BabelNet

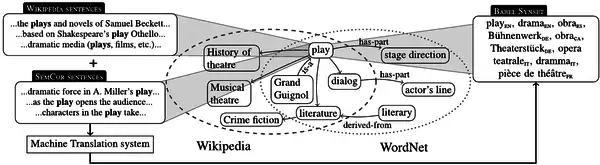
BabelNet is a multilingual semantic network obtained as an integration of WordNet and Wikipedia.

, BabelNet (version 5.3) covers 600 languages. It contains almost 23 million synsets and around 1.7 billion word senses (regardless of their language). Each Babel synset contains 2 synonyms per language, i.e., word senses, on average. The semantic network includes all the lexico-semantic relations from WordNet (hypernymy and hyponymy, meronymy and holonymy, antonymy and synonymy, etc., totaling around 364,000 relation edges) as well as an underspecified relatedness relation from Wikipedia (totaling around 1.9 billion edges). Version 5.3 also associates around 61 million images with Babel synsets and provides a Lemon RDF encoding of the resource, available via a SPARQL endpoint. 2.67 million synsets are assigned domain labels.